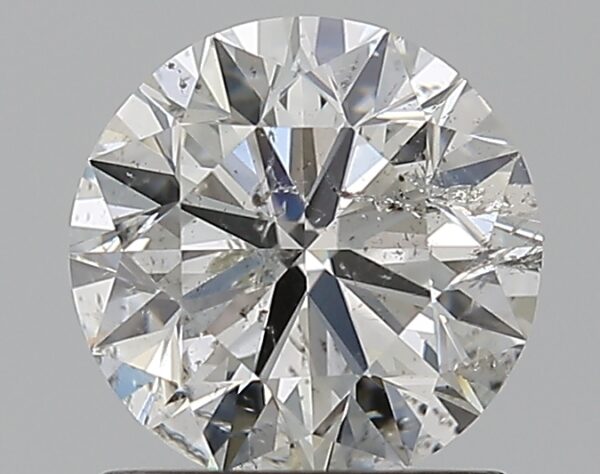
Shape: round
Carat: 1.01
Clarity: SI2
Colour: G
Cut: VG
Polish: EX
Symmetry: VG
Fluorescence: N
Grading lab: IGI
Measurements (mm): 6.37 x 6.32 x 3.96